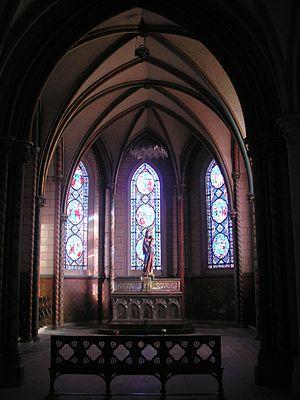
"La cathédrale Notre-Dame de Coutances est un édifice catholique romain du XIIIᵉ siècle de style gothique, siège du diocèse de Coutances et Avranches, situé dans le département français de la Manche, en région Normandie. Elle est affectueusement surnommée par les Coutançais: ""La cathédrale de fierté"", comme le disait le poète local Louis Beuve dans ""Ma cathédrale de fierté"" ou ""La lettre à la morte"".